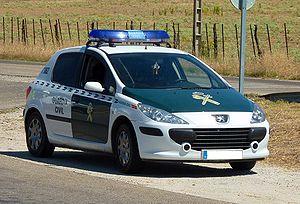
Les forces et corps de sécurité de l'État, en droit espagnol, sont un ensemble de forces de sécurité à caractère professionnel et permanent, que la loi organique 2/1986 met au service des administrations pour le maintien de la sécurité publique.